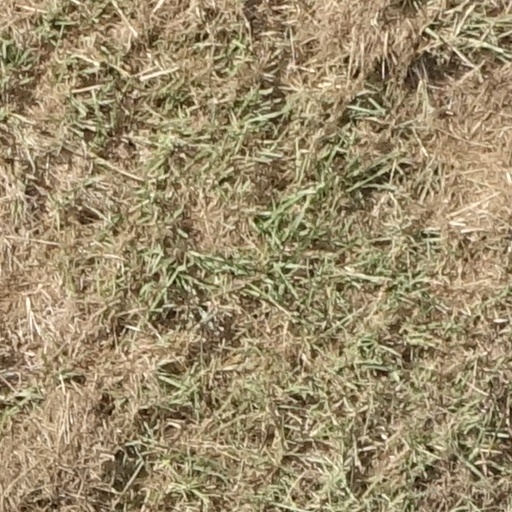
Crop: sorghum